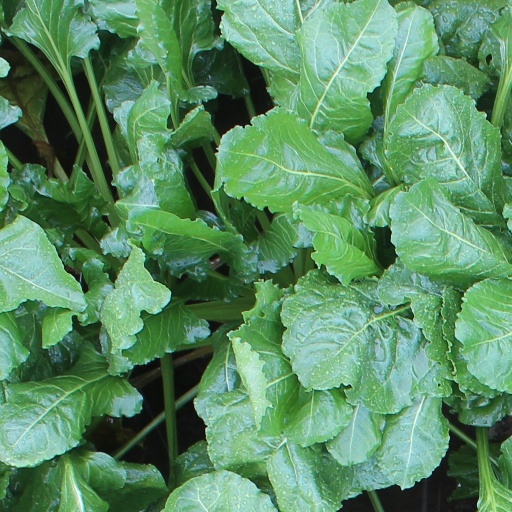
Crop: sugar beet